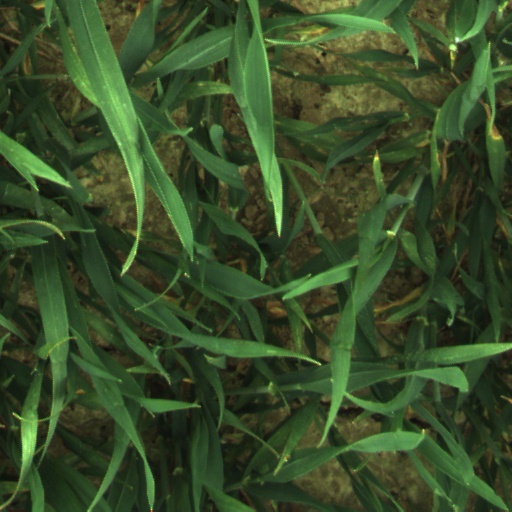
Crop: wheat